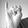
ASL letter: I